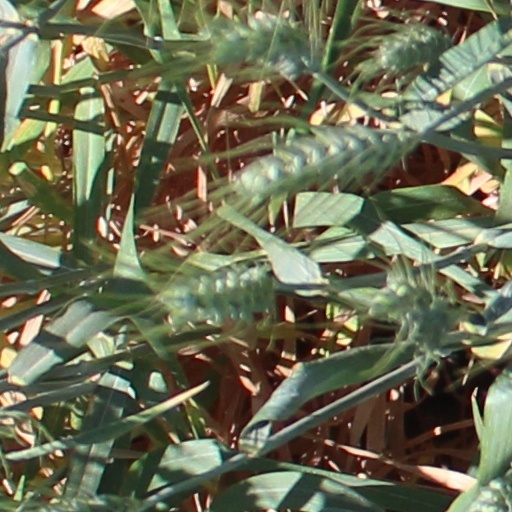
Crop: wheat